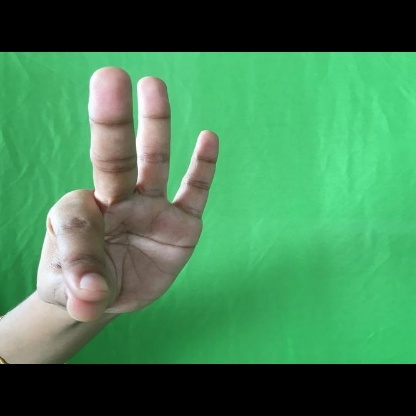
Mudra: Hamsasyam